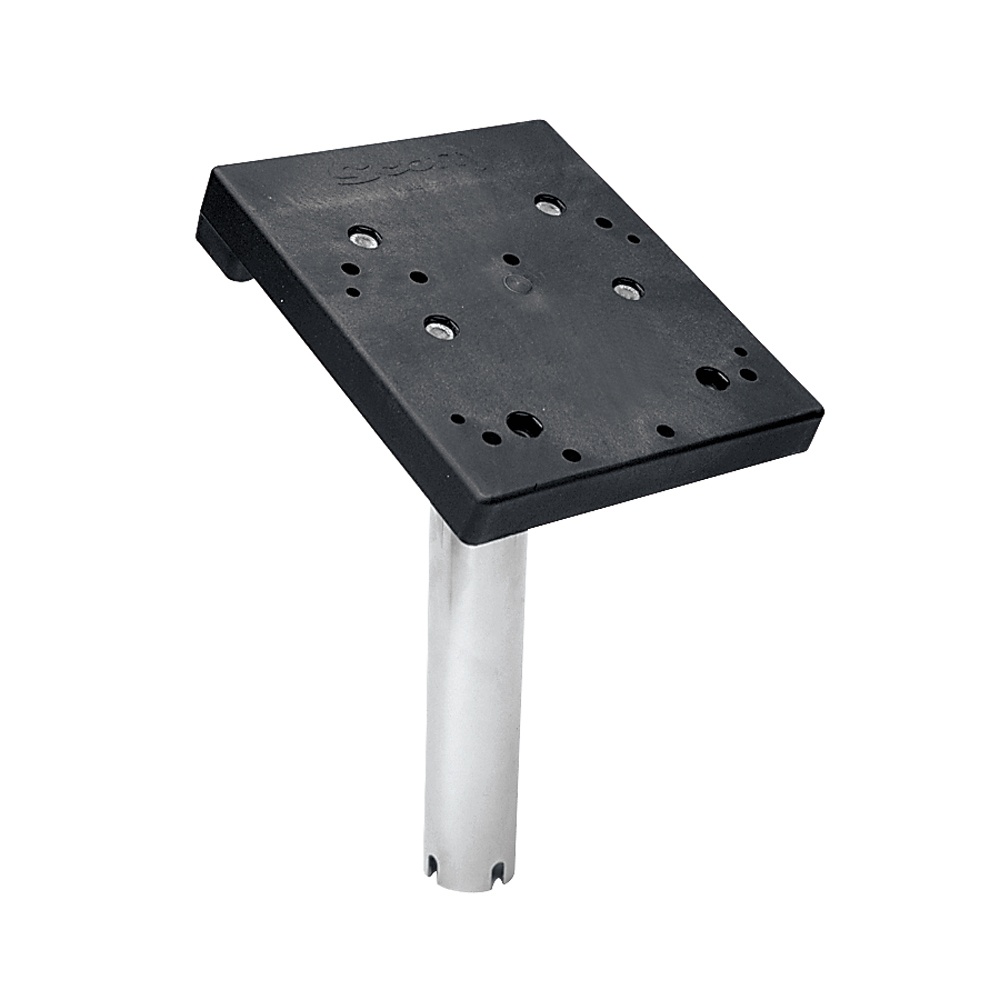
Scotty Gimbal Mount - 12" [1029]
1029 12" Gimbal Mount Fits into a boat's flush mount rod holder. Eliminates drilling holes and permanent mounting of downrigger brackets on boat. Made from welded stainless steel and modified nylon for the ultimate in strength and durability. For use with metal flush mount rod holders. Fits all Scotty downriggers and can be used with No. 1026 Pedestal Swivel Mount Dimensions: 6 1/8" x 7 1/8" x 12" x 1 3/4" WARNING: This product can expose you to chemicals including NICKEL (METALLIC) which is known to the State of California to cause cancer. For more information go to P65Warnings.ca.gov . Owner's Manual (pdf) .embed-container { position: relative; padding-bottom: 56.25%; height: 0; overflow: hidden; max-width: 100%; } .embed-container iframe, .embed-container object, .embed-container embed { position: absolute; top: 0; left: 0; width: 100%; height: 100%; }
Brand: Scotty
Category: Sporting Goods > Outdoor Recreation > Boating & Water Sports > Boating & Rafting > Kayaks > Creekboats